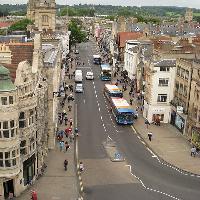
Weather: cloudy or overcast